Quotron

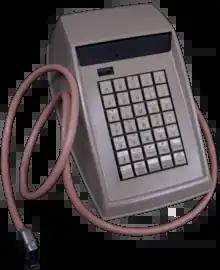
Quotron II Desk Unit

Quotron was a Los Angeles–based company that in 1960 became the first financial data technology company to deliver stock market quotes to an electronic screen rather than on a printed ticker tape. The Quotron offered brokers and money managers up-to-the-minute prices and other information about securities. The Quotron was developed by Scantlin Electronics, owned by entrepreneur John Scantlin. Scantlin had earlier developed a quotation device that used magnetic tape instead of ticker tape. Quotron's first major competitor was Telerate, which was founded by Neil Hirsch in 1969 and later bought by Dow Jones in 1990.